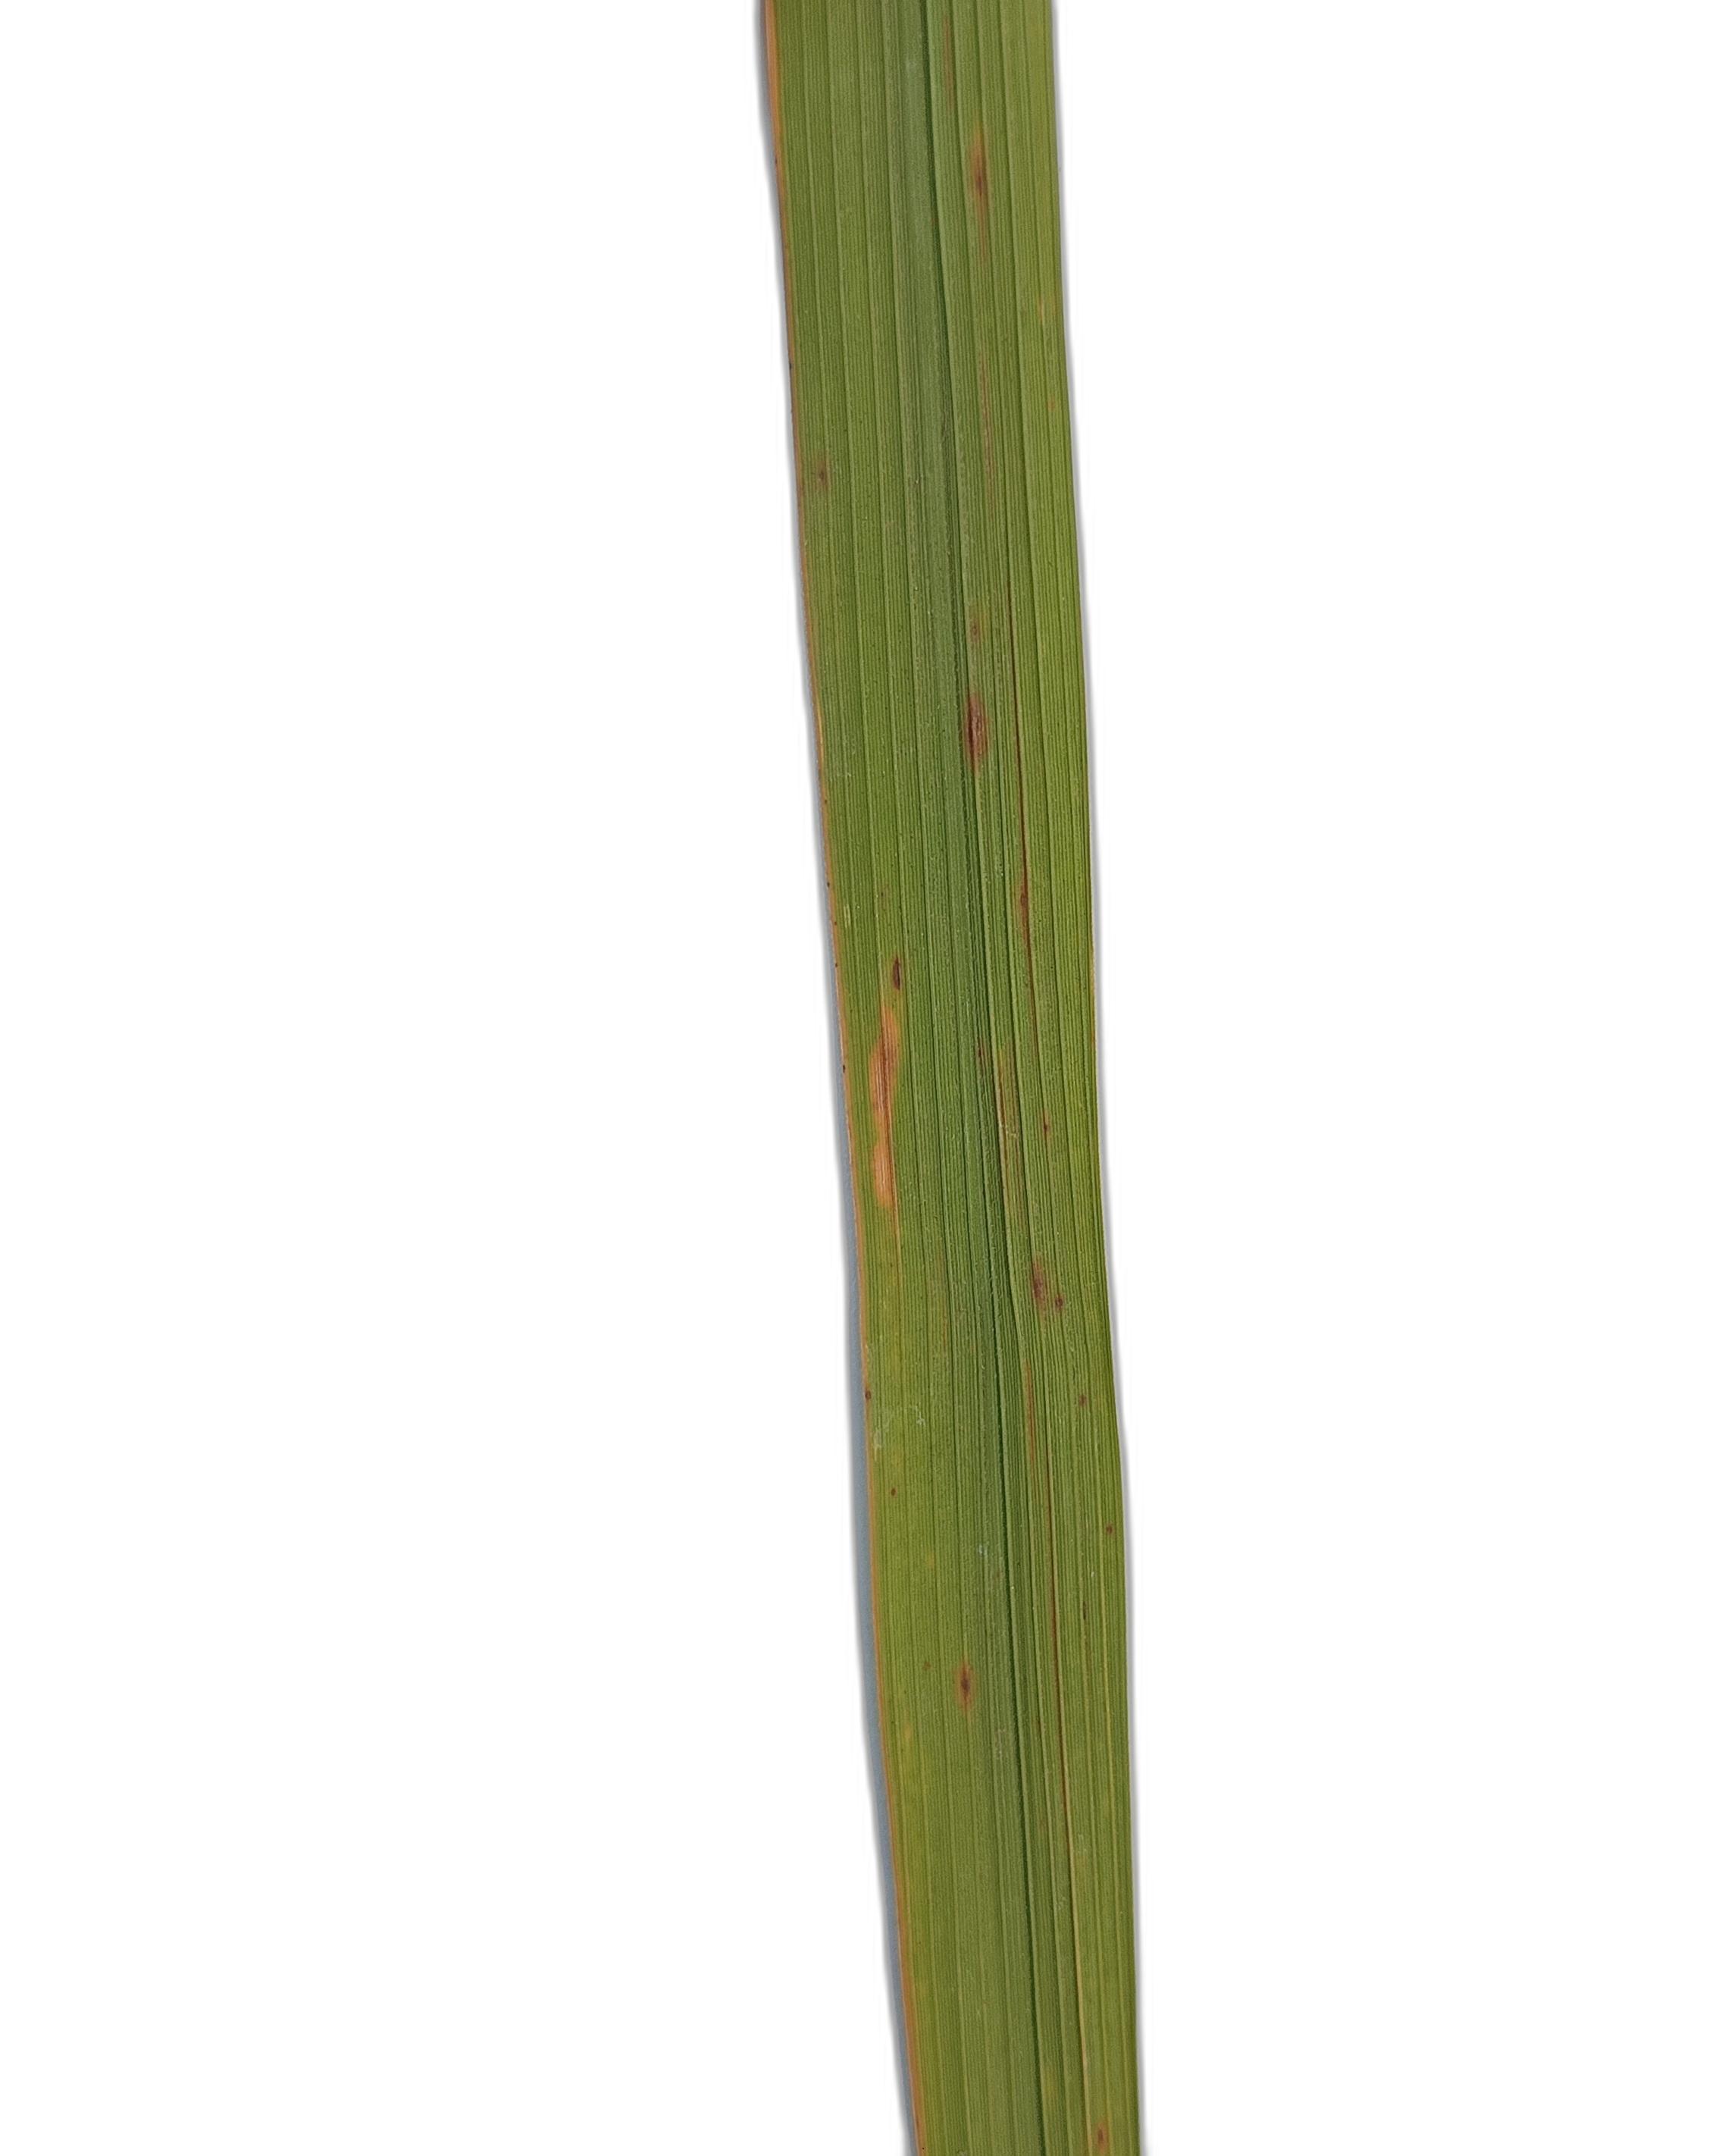
Label: Rice Blast